Castle Bravo

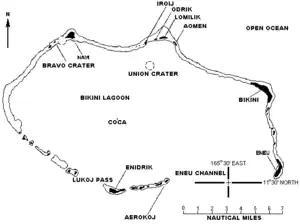
The device's firing crew was located on Enyu island, variously spelled as Eneu island, as depicted here

Unanticipated fallout and the radiation emitted by it also affected many of the vessels and personnel involved in the test, in some cases forcing them into bunkers for several hours. In contrast to the crew of the "", who did not anticipate the hazard and therefore did not take shelter in the hold of their ship, or refrain from inhaling the fallout dust, the firing crew that triggered the explosion safely sheltered in their firing station when they noticed the wind was carrying the fallout in the unanticipated direction towards the island of Enyu on the Bikini Atoll where they were located, with the fire crew sheltering in place ("buttoning up") for several hours until outside radiation decayed to safer levels. "25 roentgens per hour" was recorded above the bunker.